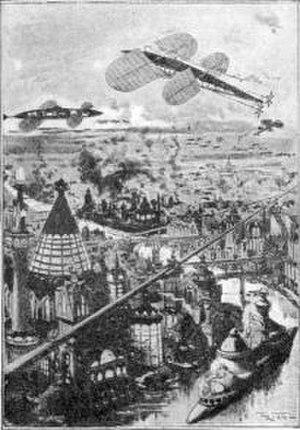
La Cité du gouffre est un roman de science-fiction écrit par Alastair Reynolds en 2001. C’est le second roman du cycle des Inhibiteurs.